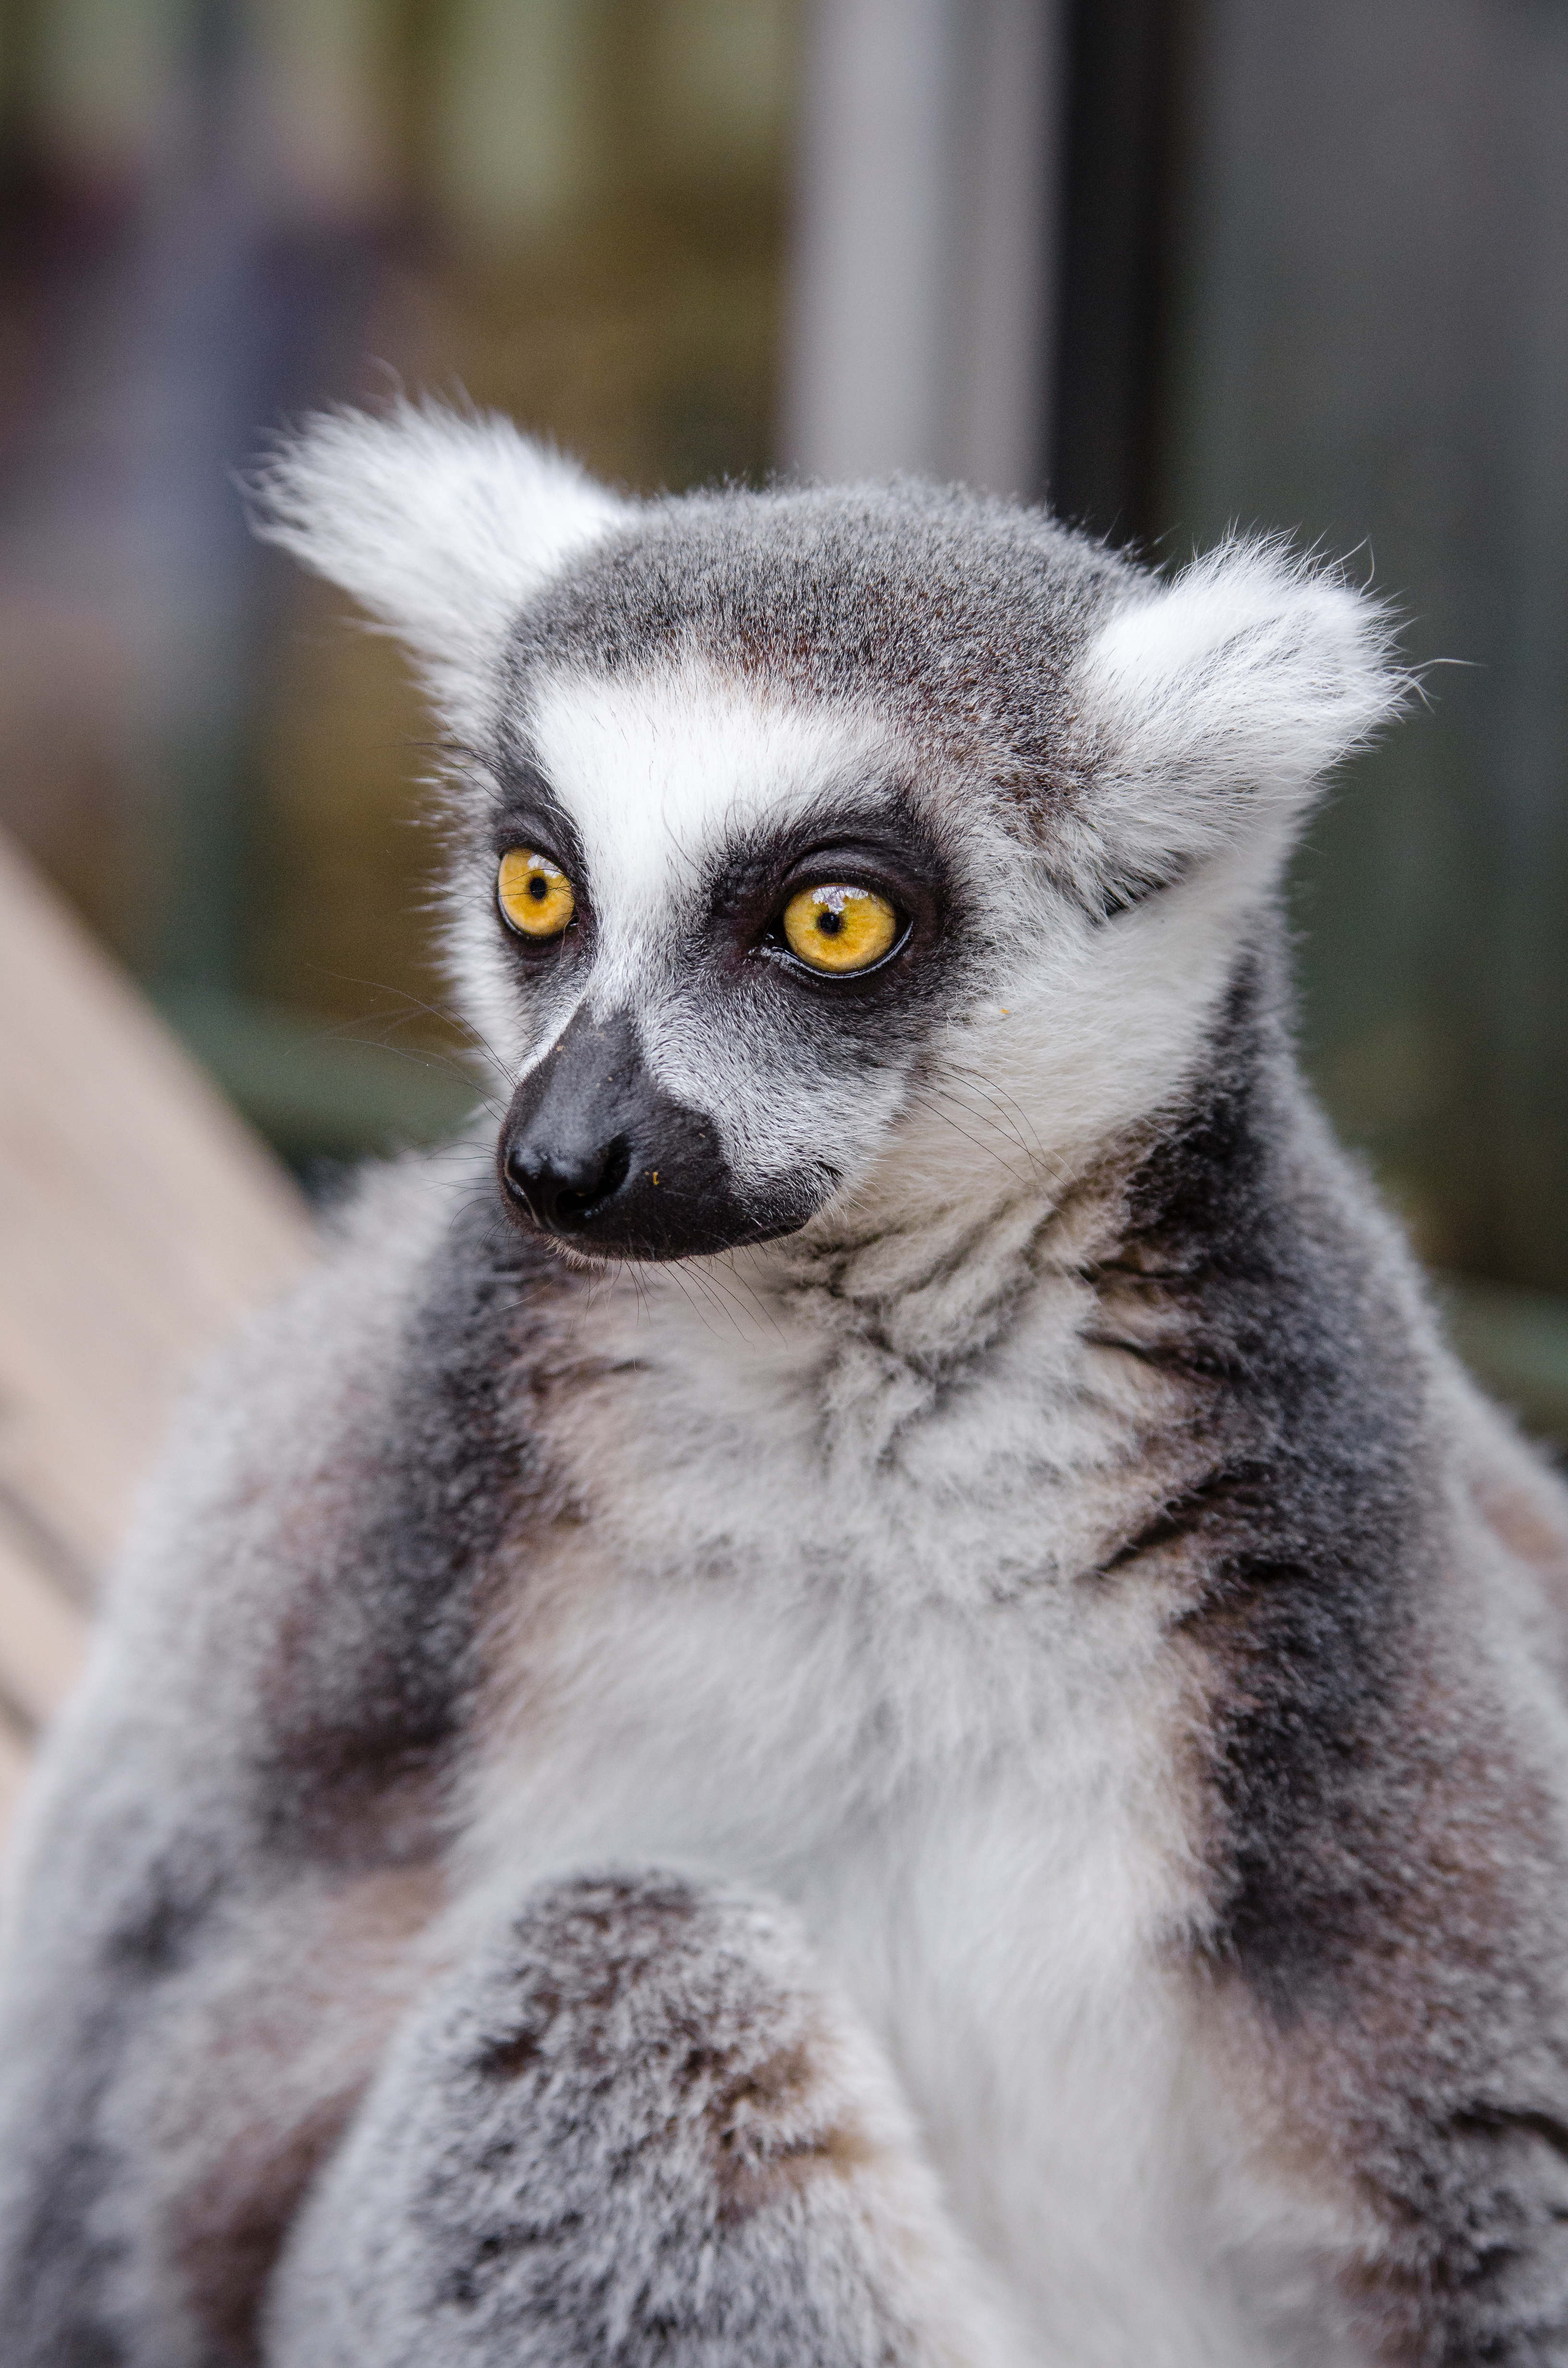
animal, wildlife, zoo, mammal, fauna, primate, close up, madagascar, vertebrate, lemur